Can de Palleiro

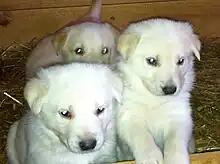
three white puppies with bright eyes and black noses

The Can de Palleiro is a traditional Spanish breed of shepherd dog from the autonomous community of Galicia in north-western Spain. It was recognised by royal decree in 2001, and the stud-book was established in the same year. It is named after the haystack near which it traditionally sleeps.